Fatimid architecture

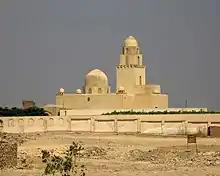

In North Africa, the Fatimids also relied on local Berber commanders to govern the western regions of their empire, such as Ziri ibn Manad, the founder of the Zirid dynasty. Ziri's palace at 'Ashir (near the present town of Kef Lakhdar in Algeria) was built in 934 while he was in the service of Caliph al-Qa'im. It is one of the oldest Islamic-era palaces in the Maghreb to have been discovered and excavated. It was built in stone and has a carefully-designed symmetrical plan which included a large central courtyard and two smaller courtyards in each of the side wings of the palace. Some scholars believe this design imitated the now-lost Fatimid palaces of Mahdia.